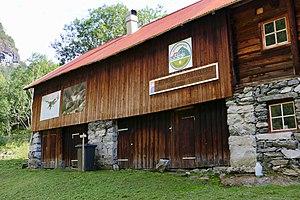
Le Jotunheimen est un massif de montagnes situé dans le Sud-Ouest de la Norvège dans les Alpes scandinaves. Il constitue la région de plus haute altitude de cette chaîne de montagnes avec tous les sommets de plus de 2 300 m, y compris le Galdhøpiggen, point culminant de la chaîne, de la Norvège et de l'Europe du Nord. Le massif s'étend sur 3 500 km² à la limite entre les comtés d'Innlandet et de Vestland.